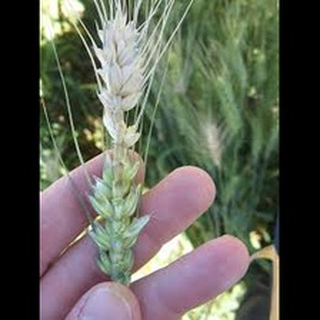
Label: wheat_fusarium_head_blight